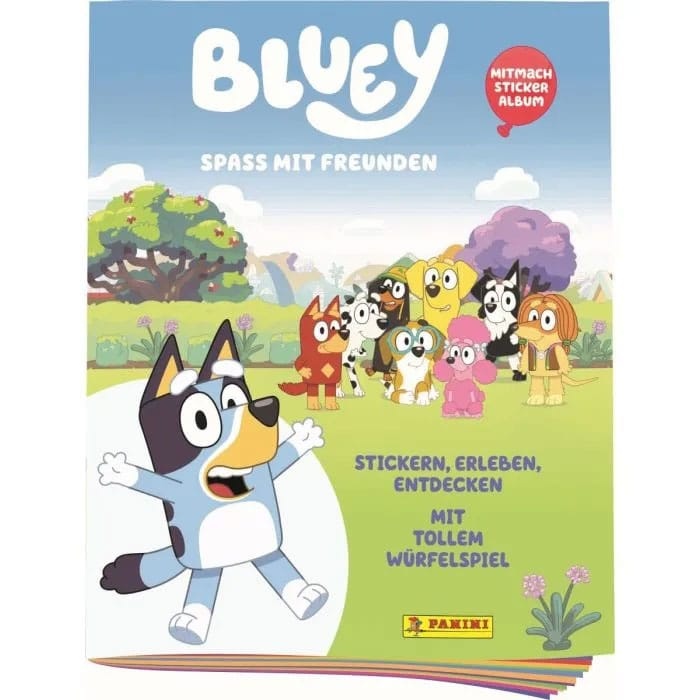
Bluey Spaß mit Freunden Sticker Collection album pour stickers *ALLEMAND*
Album pour la collection stickers des Bluey.
Brand: Panini
Category: Arts & Entertainment > Hobbies & Creative Arts > Collectibles > Sports Collectibles > Sports Fan Accessories > Wall Decals